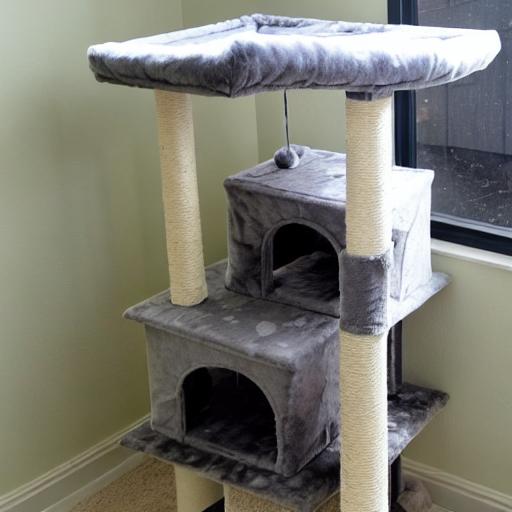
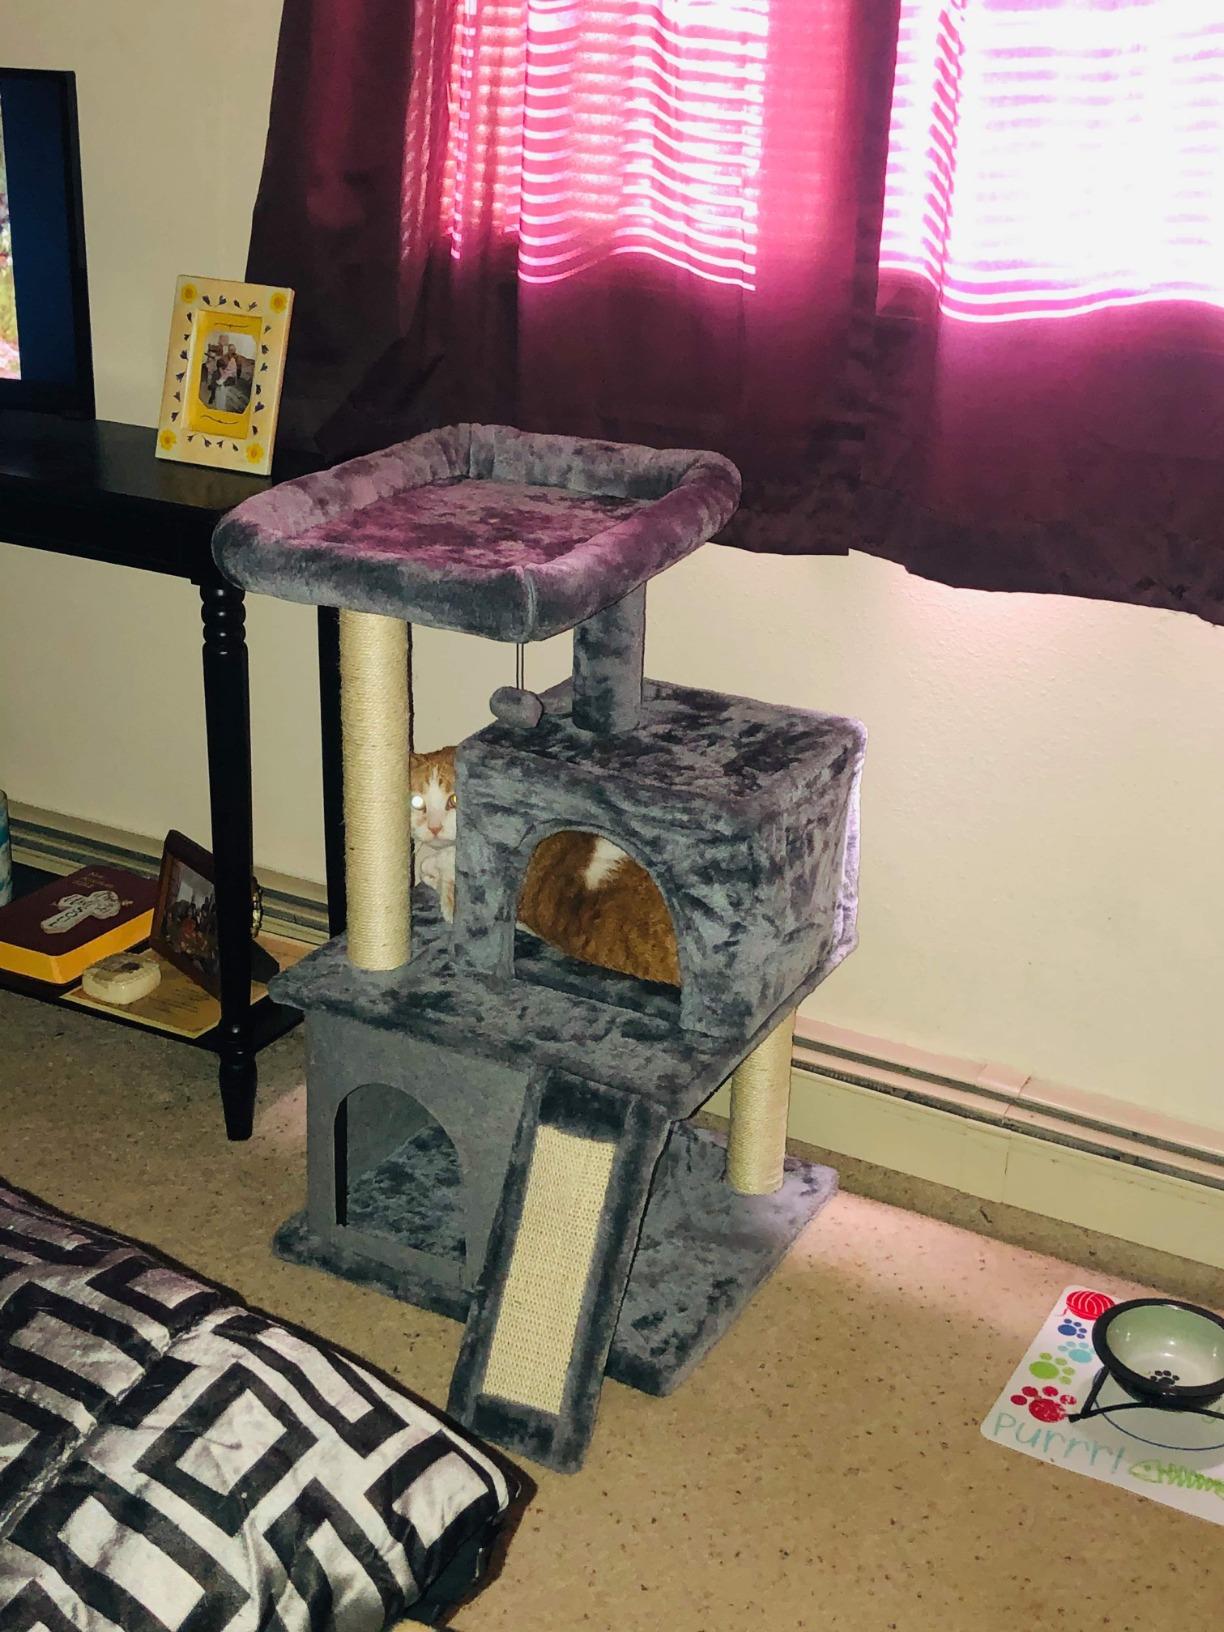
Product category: items_cat tree
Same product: no